Heurelho Gomes

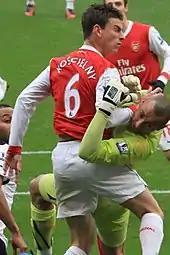
Gomes (in green) clashing with Arsenal defender Laurent Koscielny in a North London derby in November 2010

On 3 April 2010, he made two penalty saves out of three against in a 3–1 defeat away at Sunderland, then on 14 April, Gomes' fine form aided Spurs in picking up their first Premier League victory over Arsenal in 21 meetings; he saved a Robin van Persie free kick and several other attempts on goal in succession. The following week, on 17 April, Gomes again made several crucial saves as Tottenham beat Chelsea 2–1 as the team passed Manchester City to sit fourth in the League standings. He kept a clean sheet in a 1–0 win over Bolton Wanderers and then played a vital role in the 1–0 victory against Manchester City with two crucial saves which saw Tottenham get into the UEFA Champions League for the first time ever.